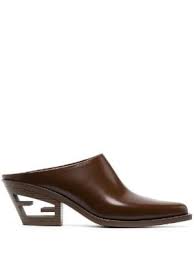
Label: Clog